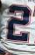
Number: 2